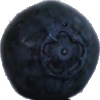
Label: Blueberry 1